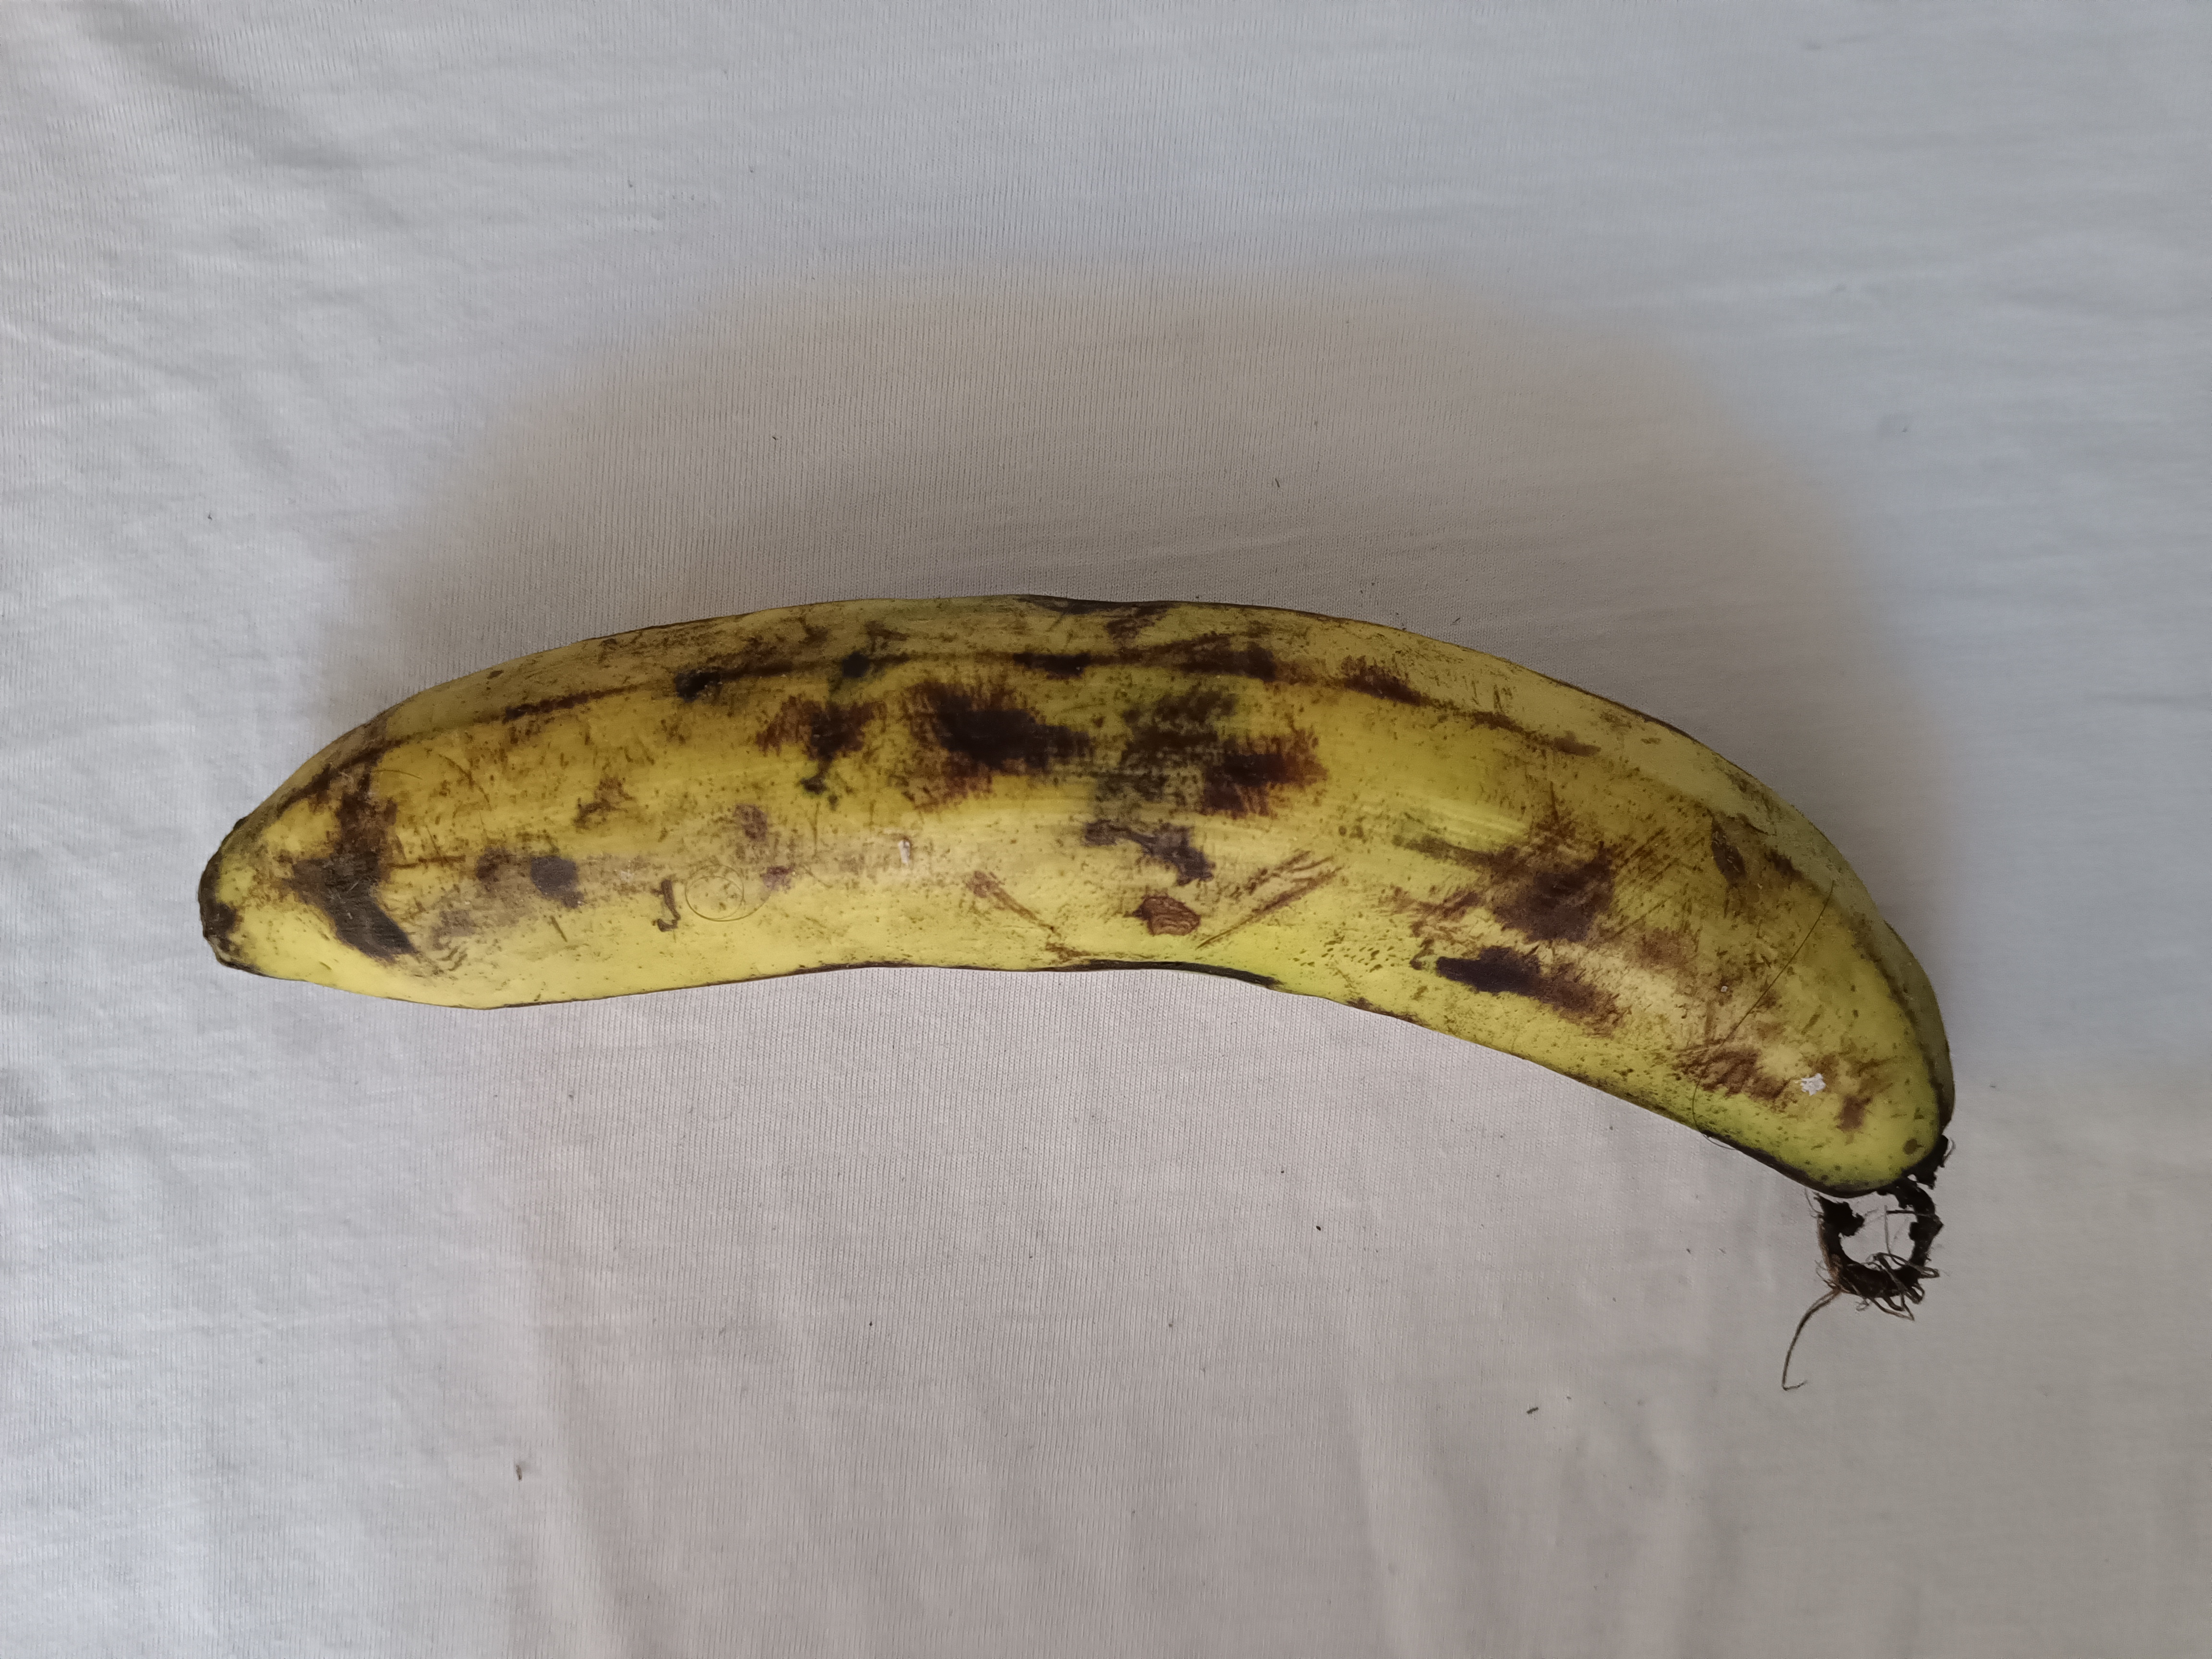
Banana variety: Shagor